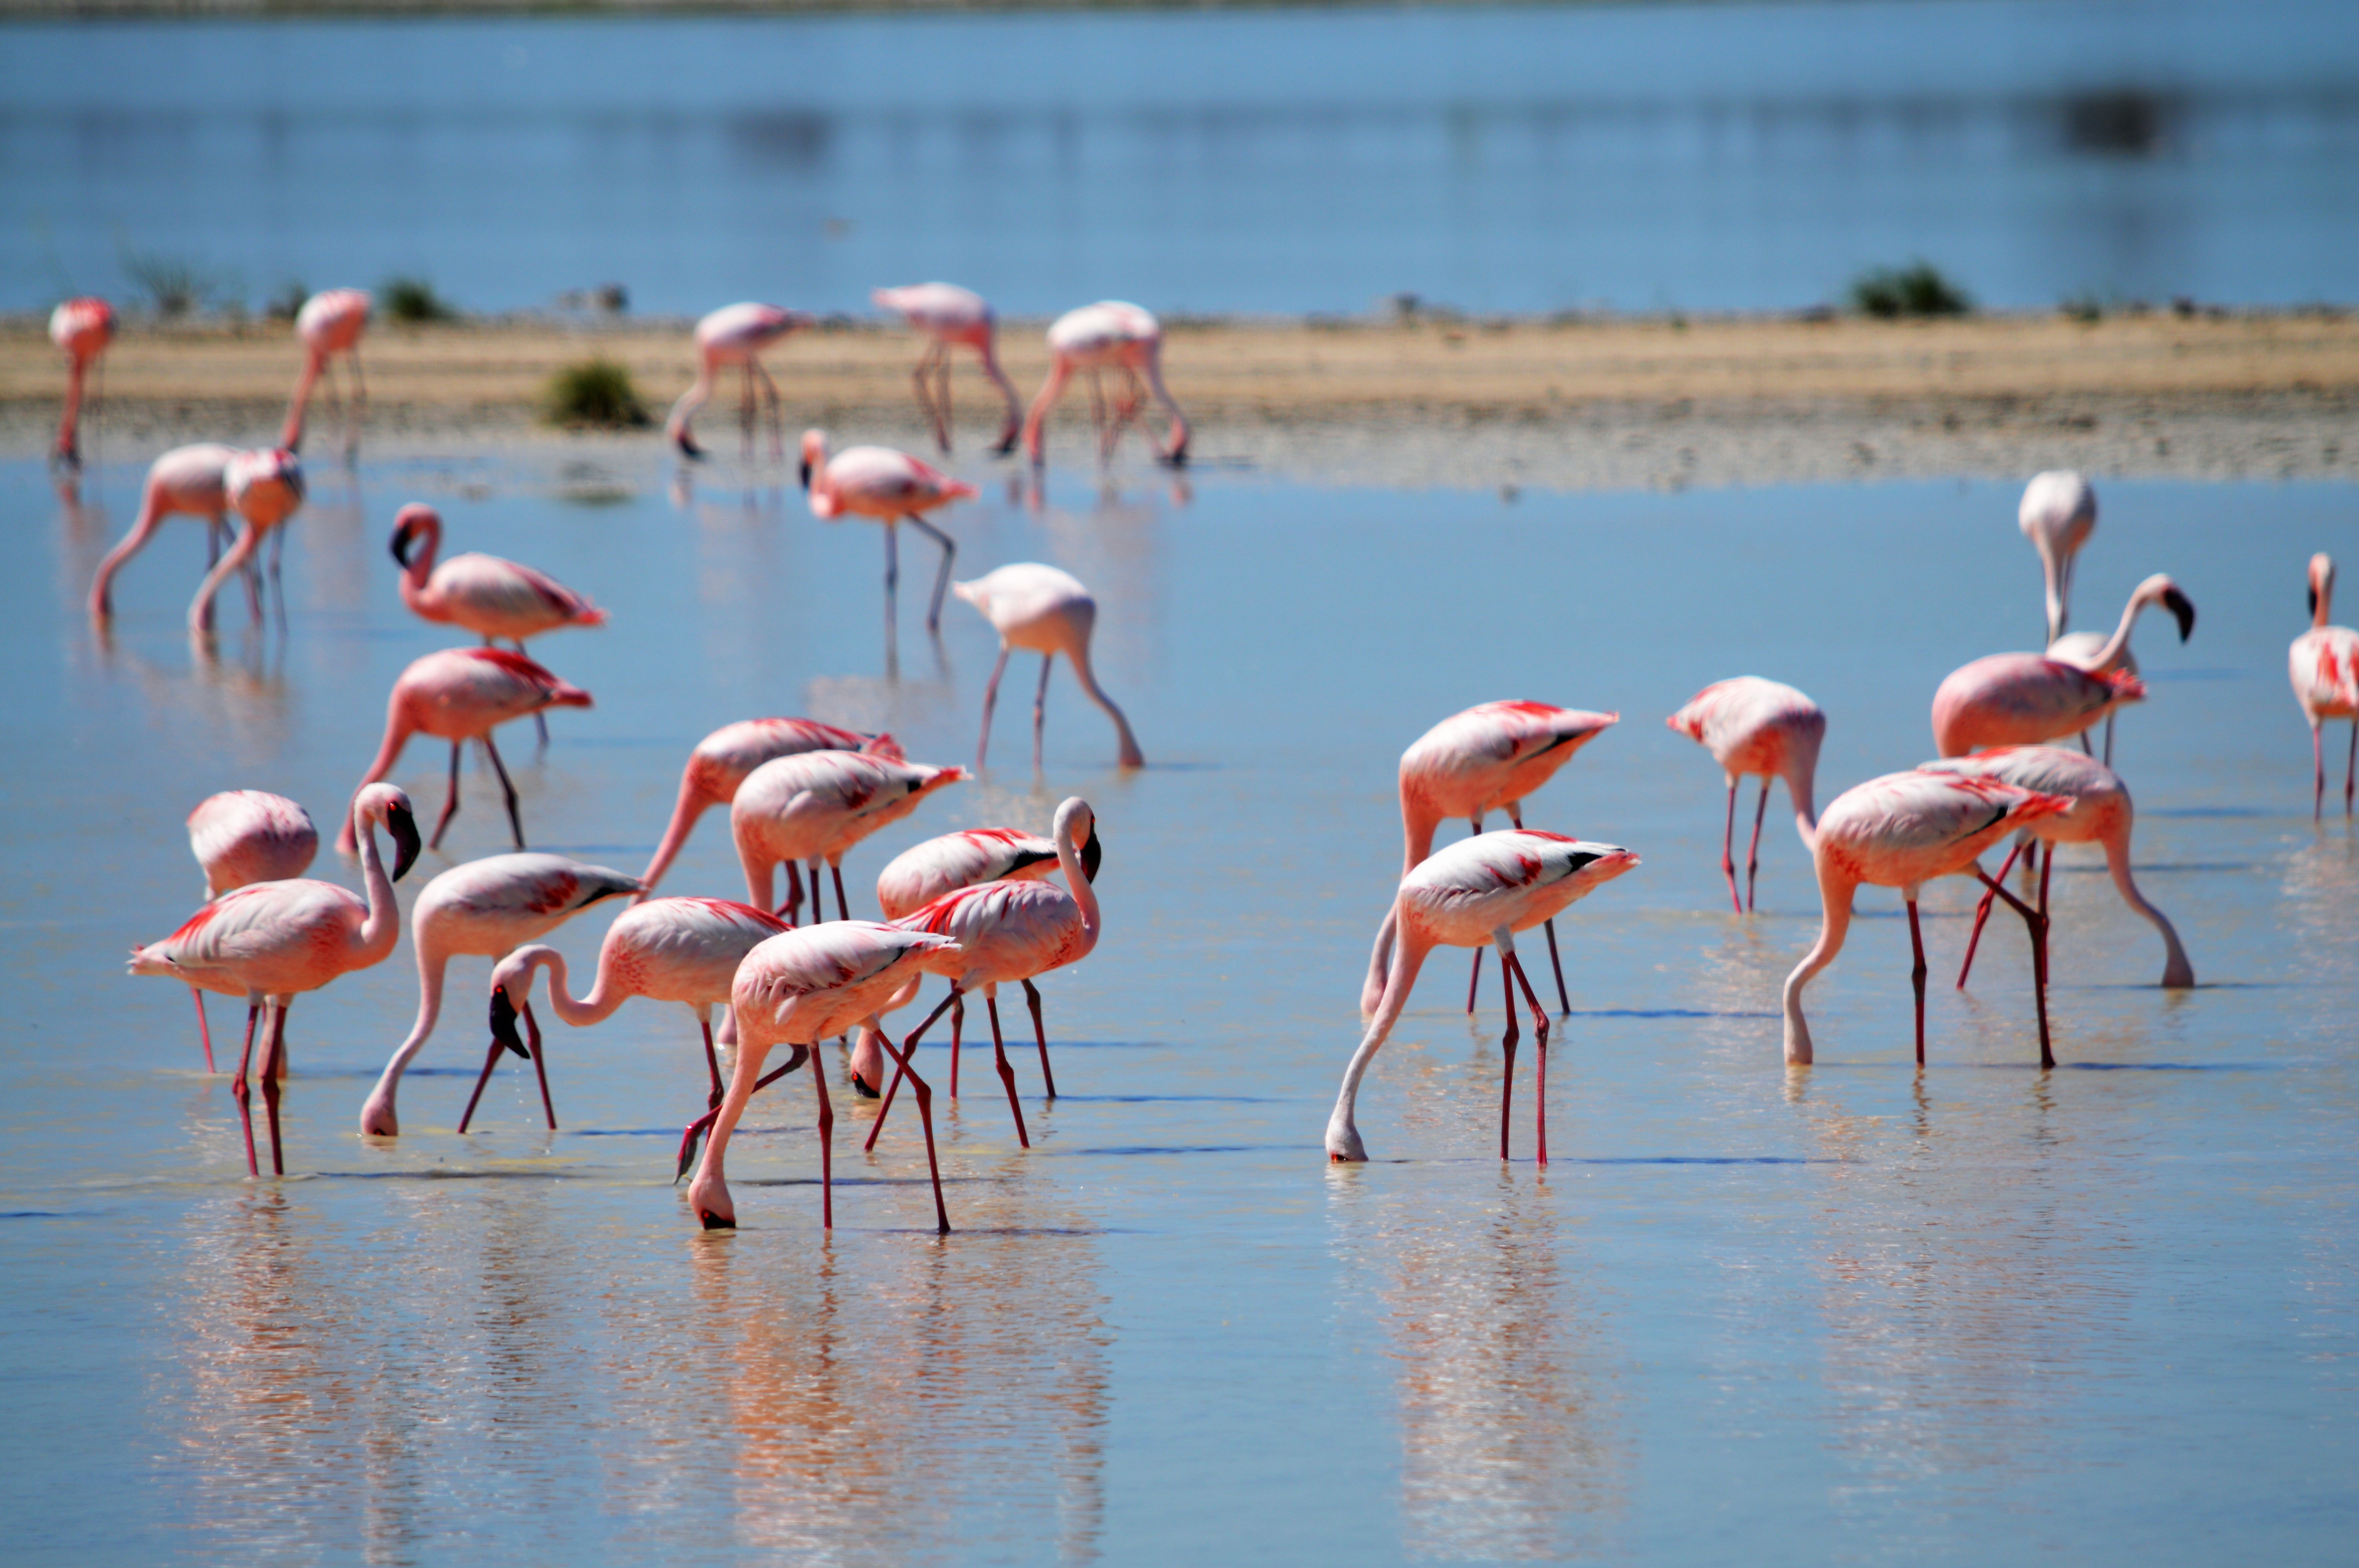
flamingos, flamingos in the nature, pink, water, drink, animal, bird, africa, namibia, etosha, pinnate, bill, mirroring, flamingo, water bird